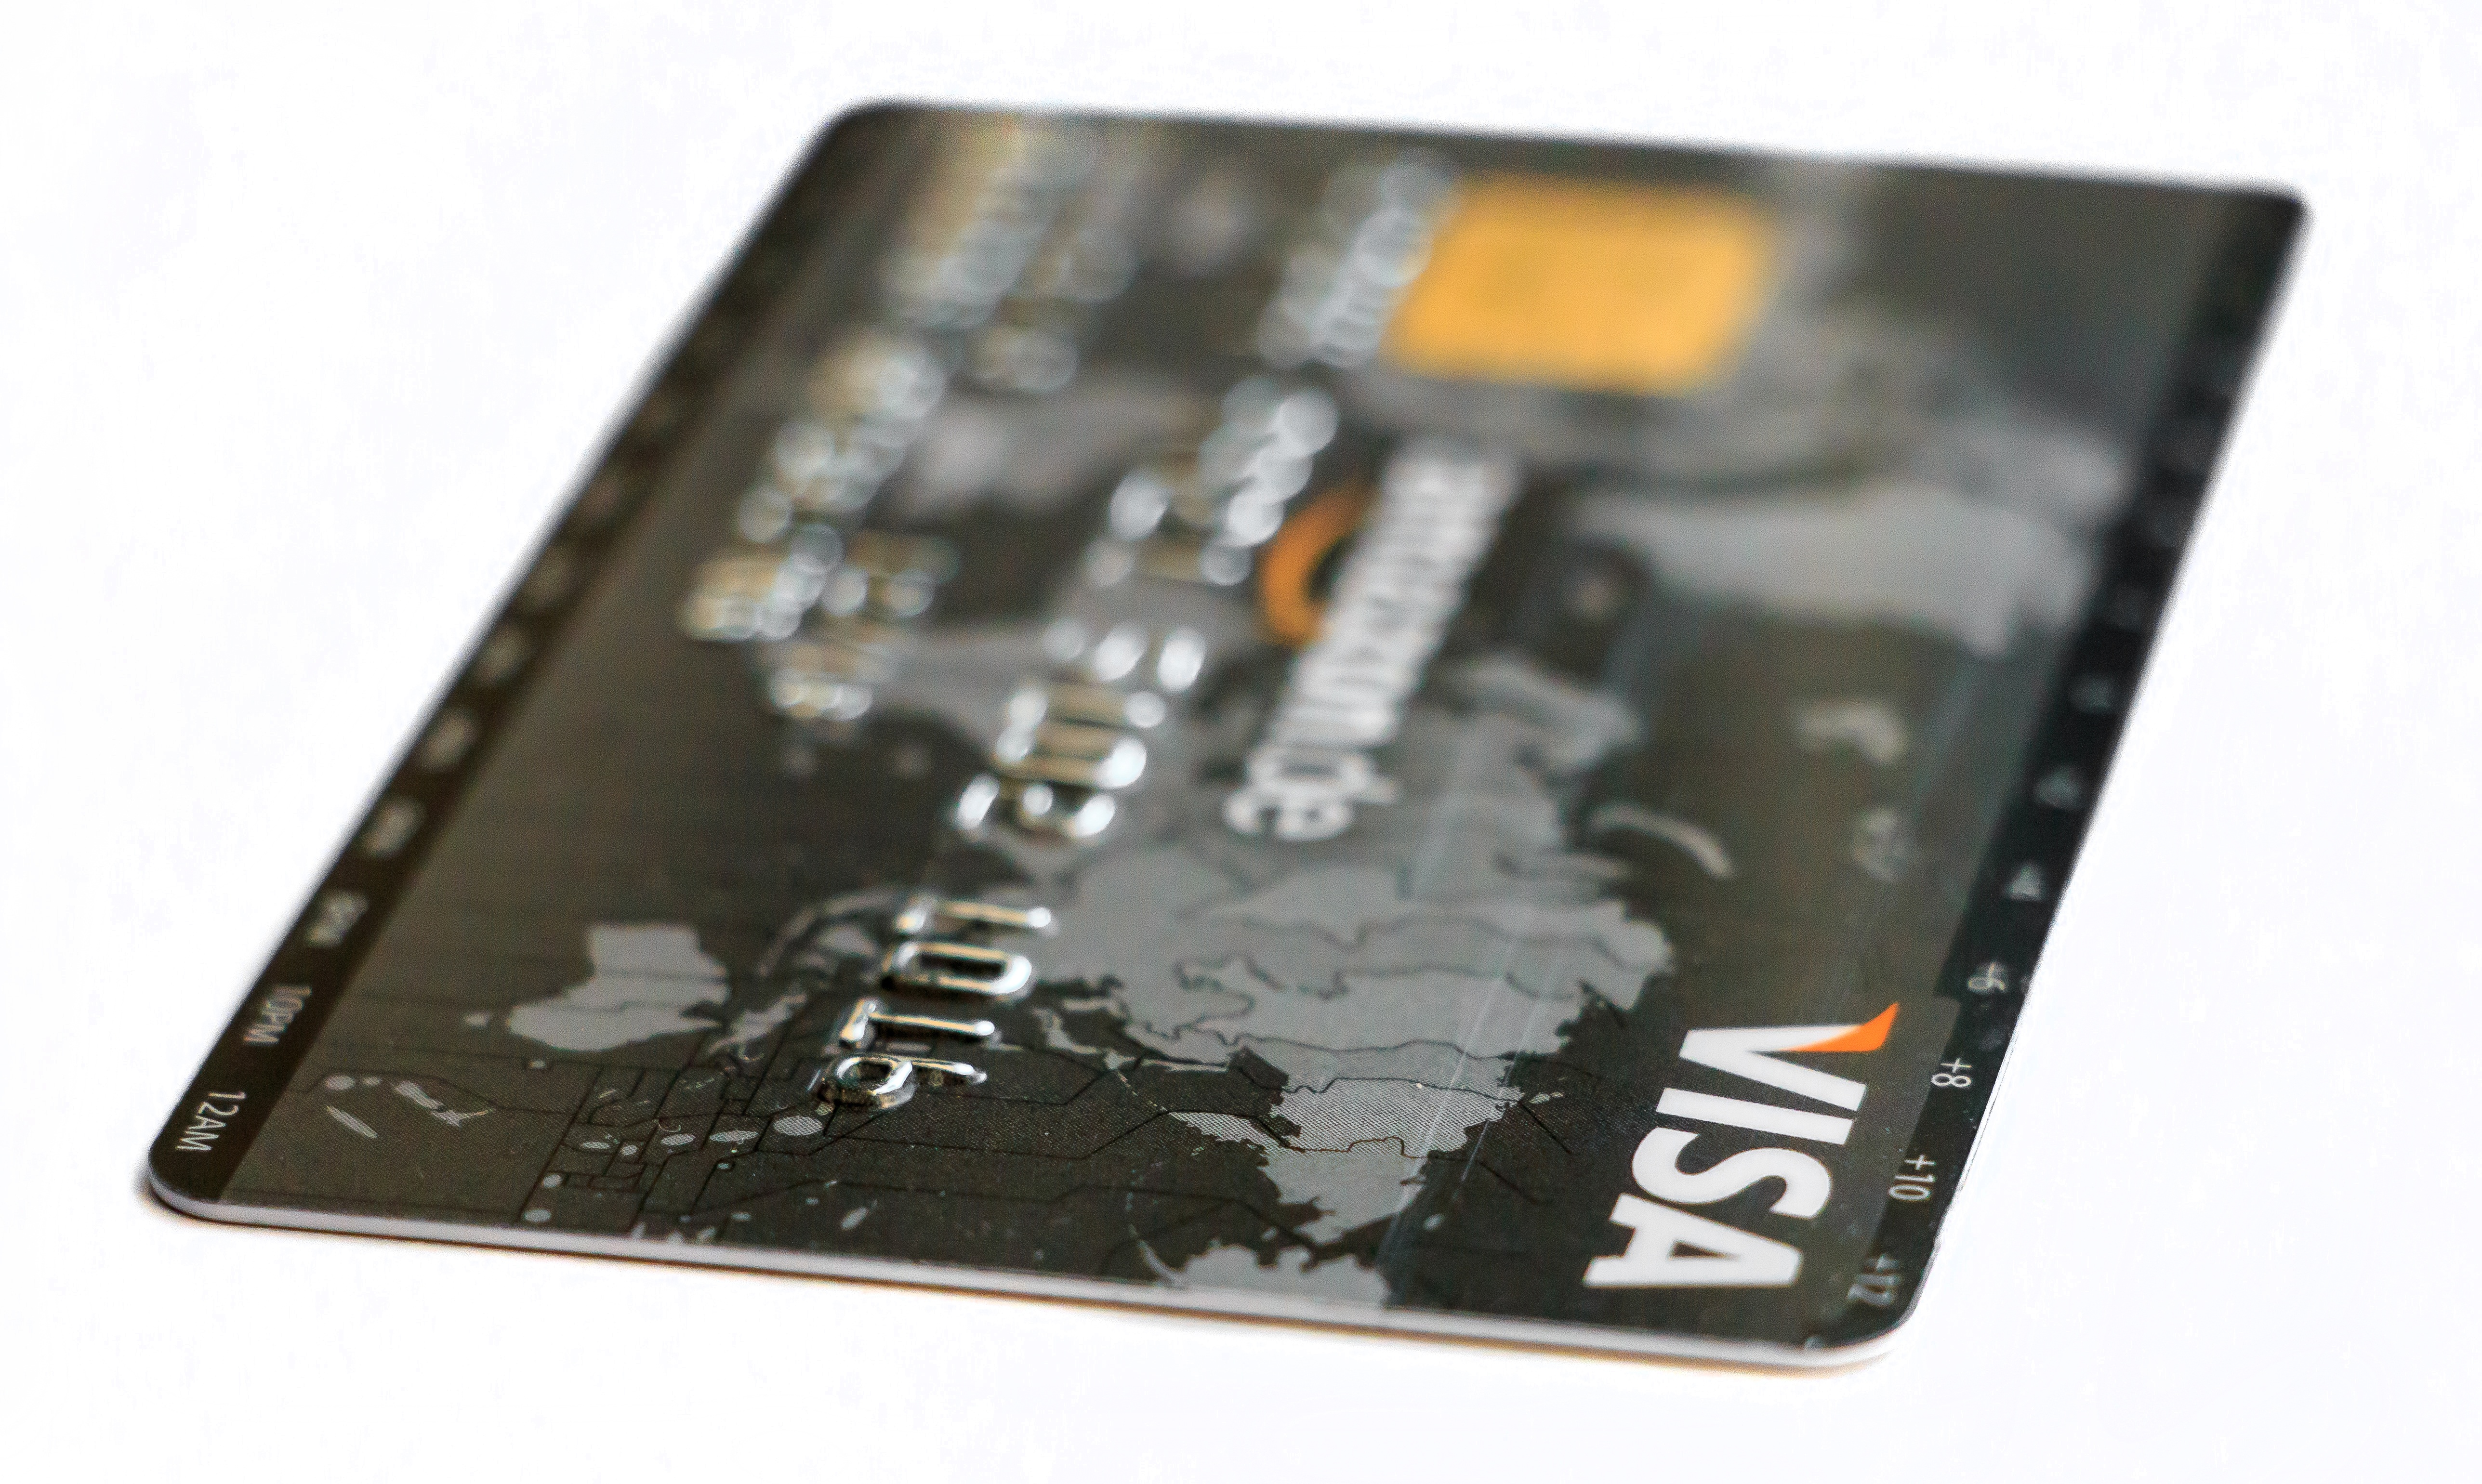
technology, plastic, money, gadget, business, shopping, mobile phone, security, card, brand, electronics, currency, credit, commerce, payment, finance, visa, credit card, pay, paying